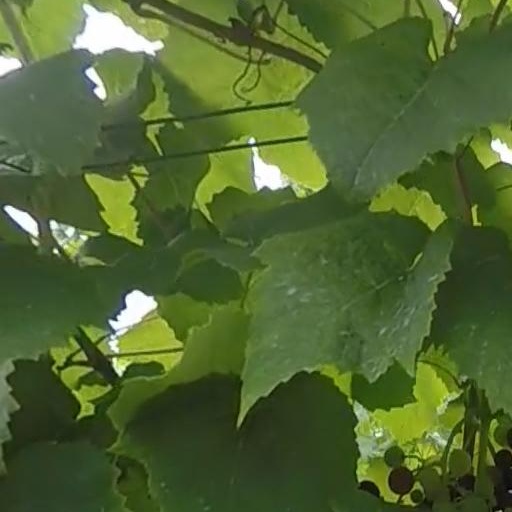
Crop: grape